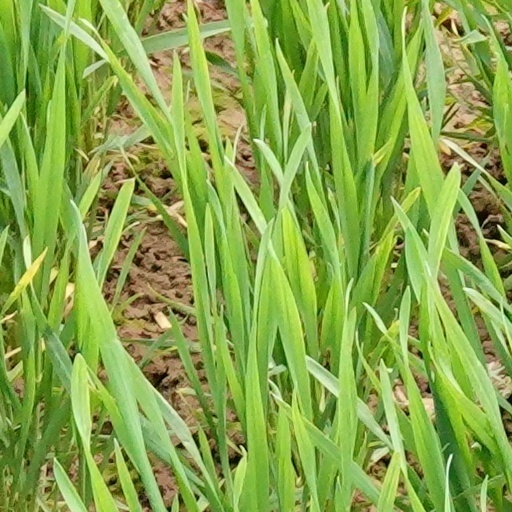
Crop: wheat